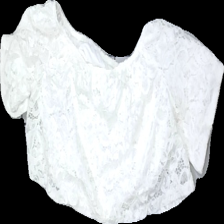
View: back
Type: Dress
Category: Ladies
Brand: Missing
Colors: Green
Material: 100% polyester
Cut: Regular, Tight, C-collar
Size: L
Season: Winter
Price range: 50-100
Recommended usage: Reuse